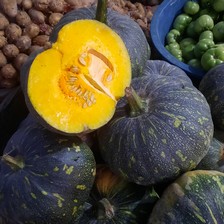
Label: others